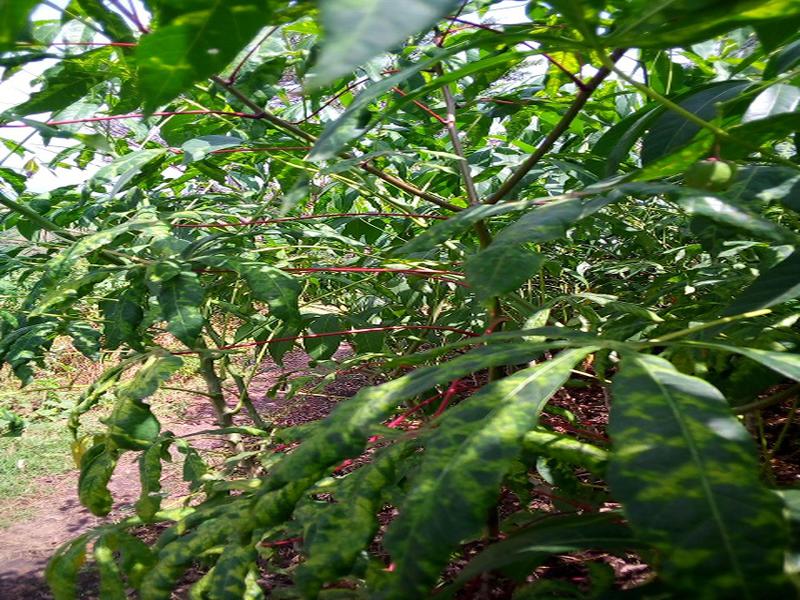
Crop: cassava
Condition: mosaic_disease